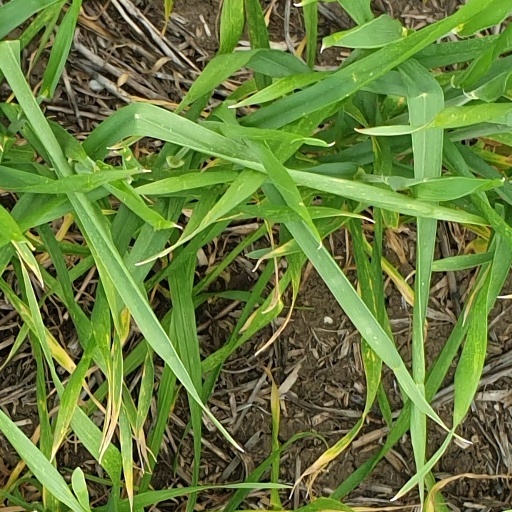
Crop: wheat